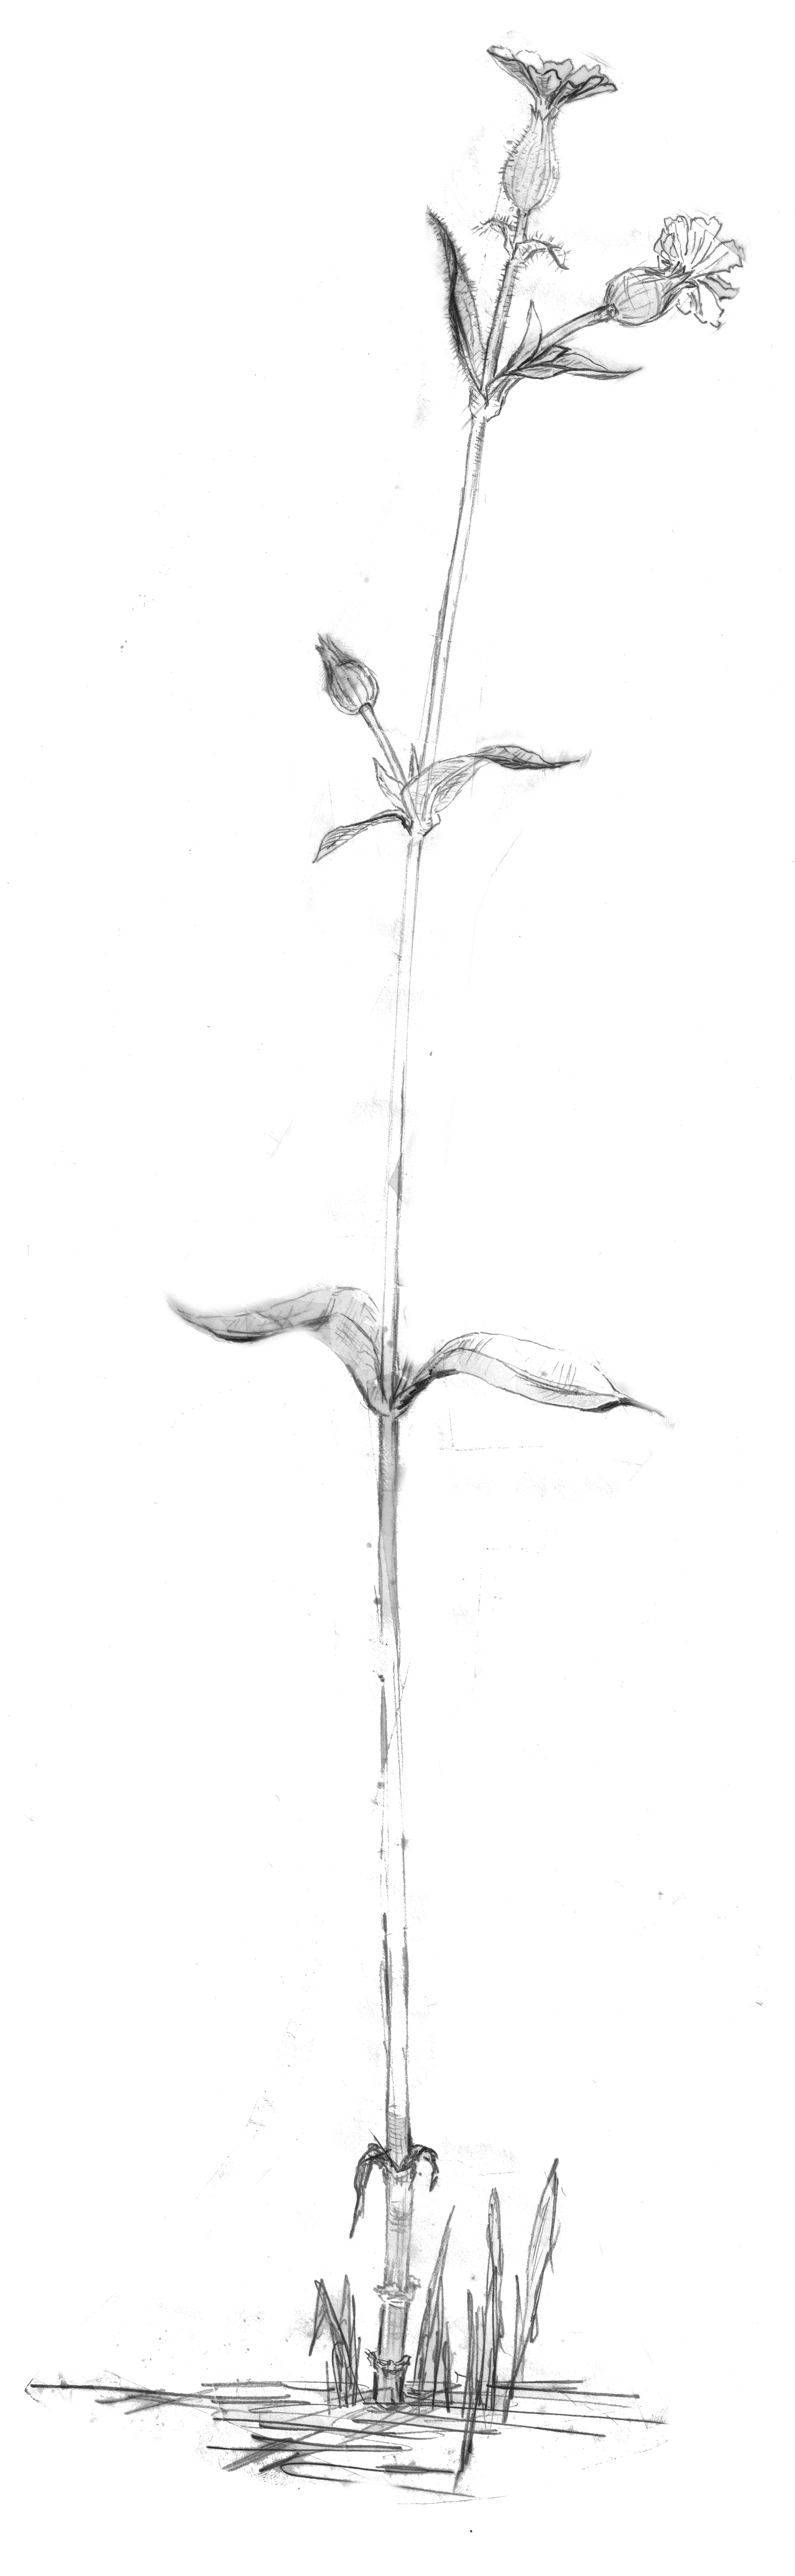
nature, branch, blossom, black and white, plant, meadow, flower, bloom, line, garden, wild flower, twig, pointed flower, sketch, drawing, illustration, pencil drawing, line art, the wayside, hand drawn sketch, figure drawing